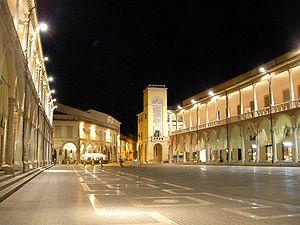
Place du Peuple de Faenza de nuit
Faenza est une ville d'environ 58 000 habitants, située dans la province de Ravenne en Émilie-Romagne, dans le nord-est de l'Italie.